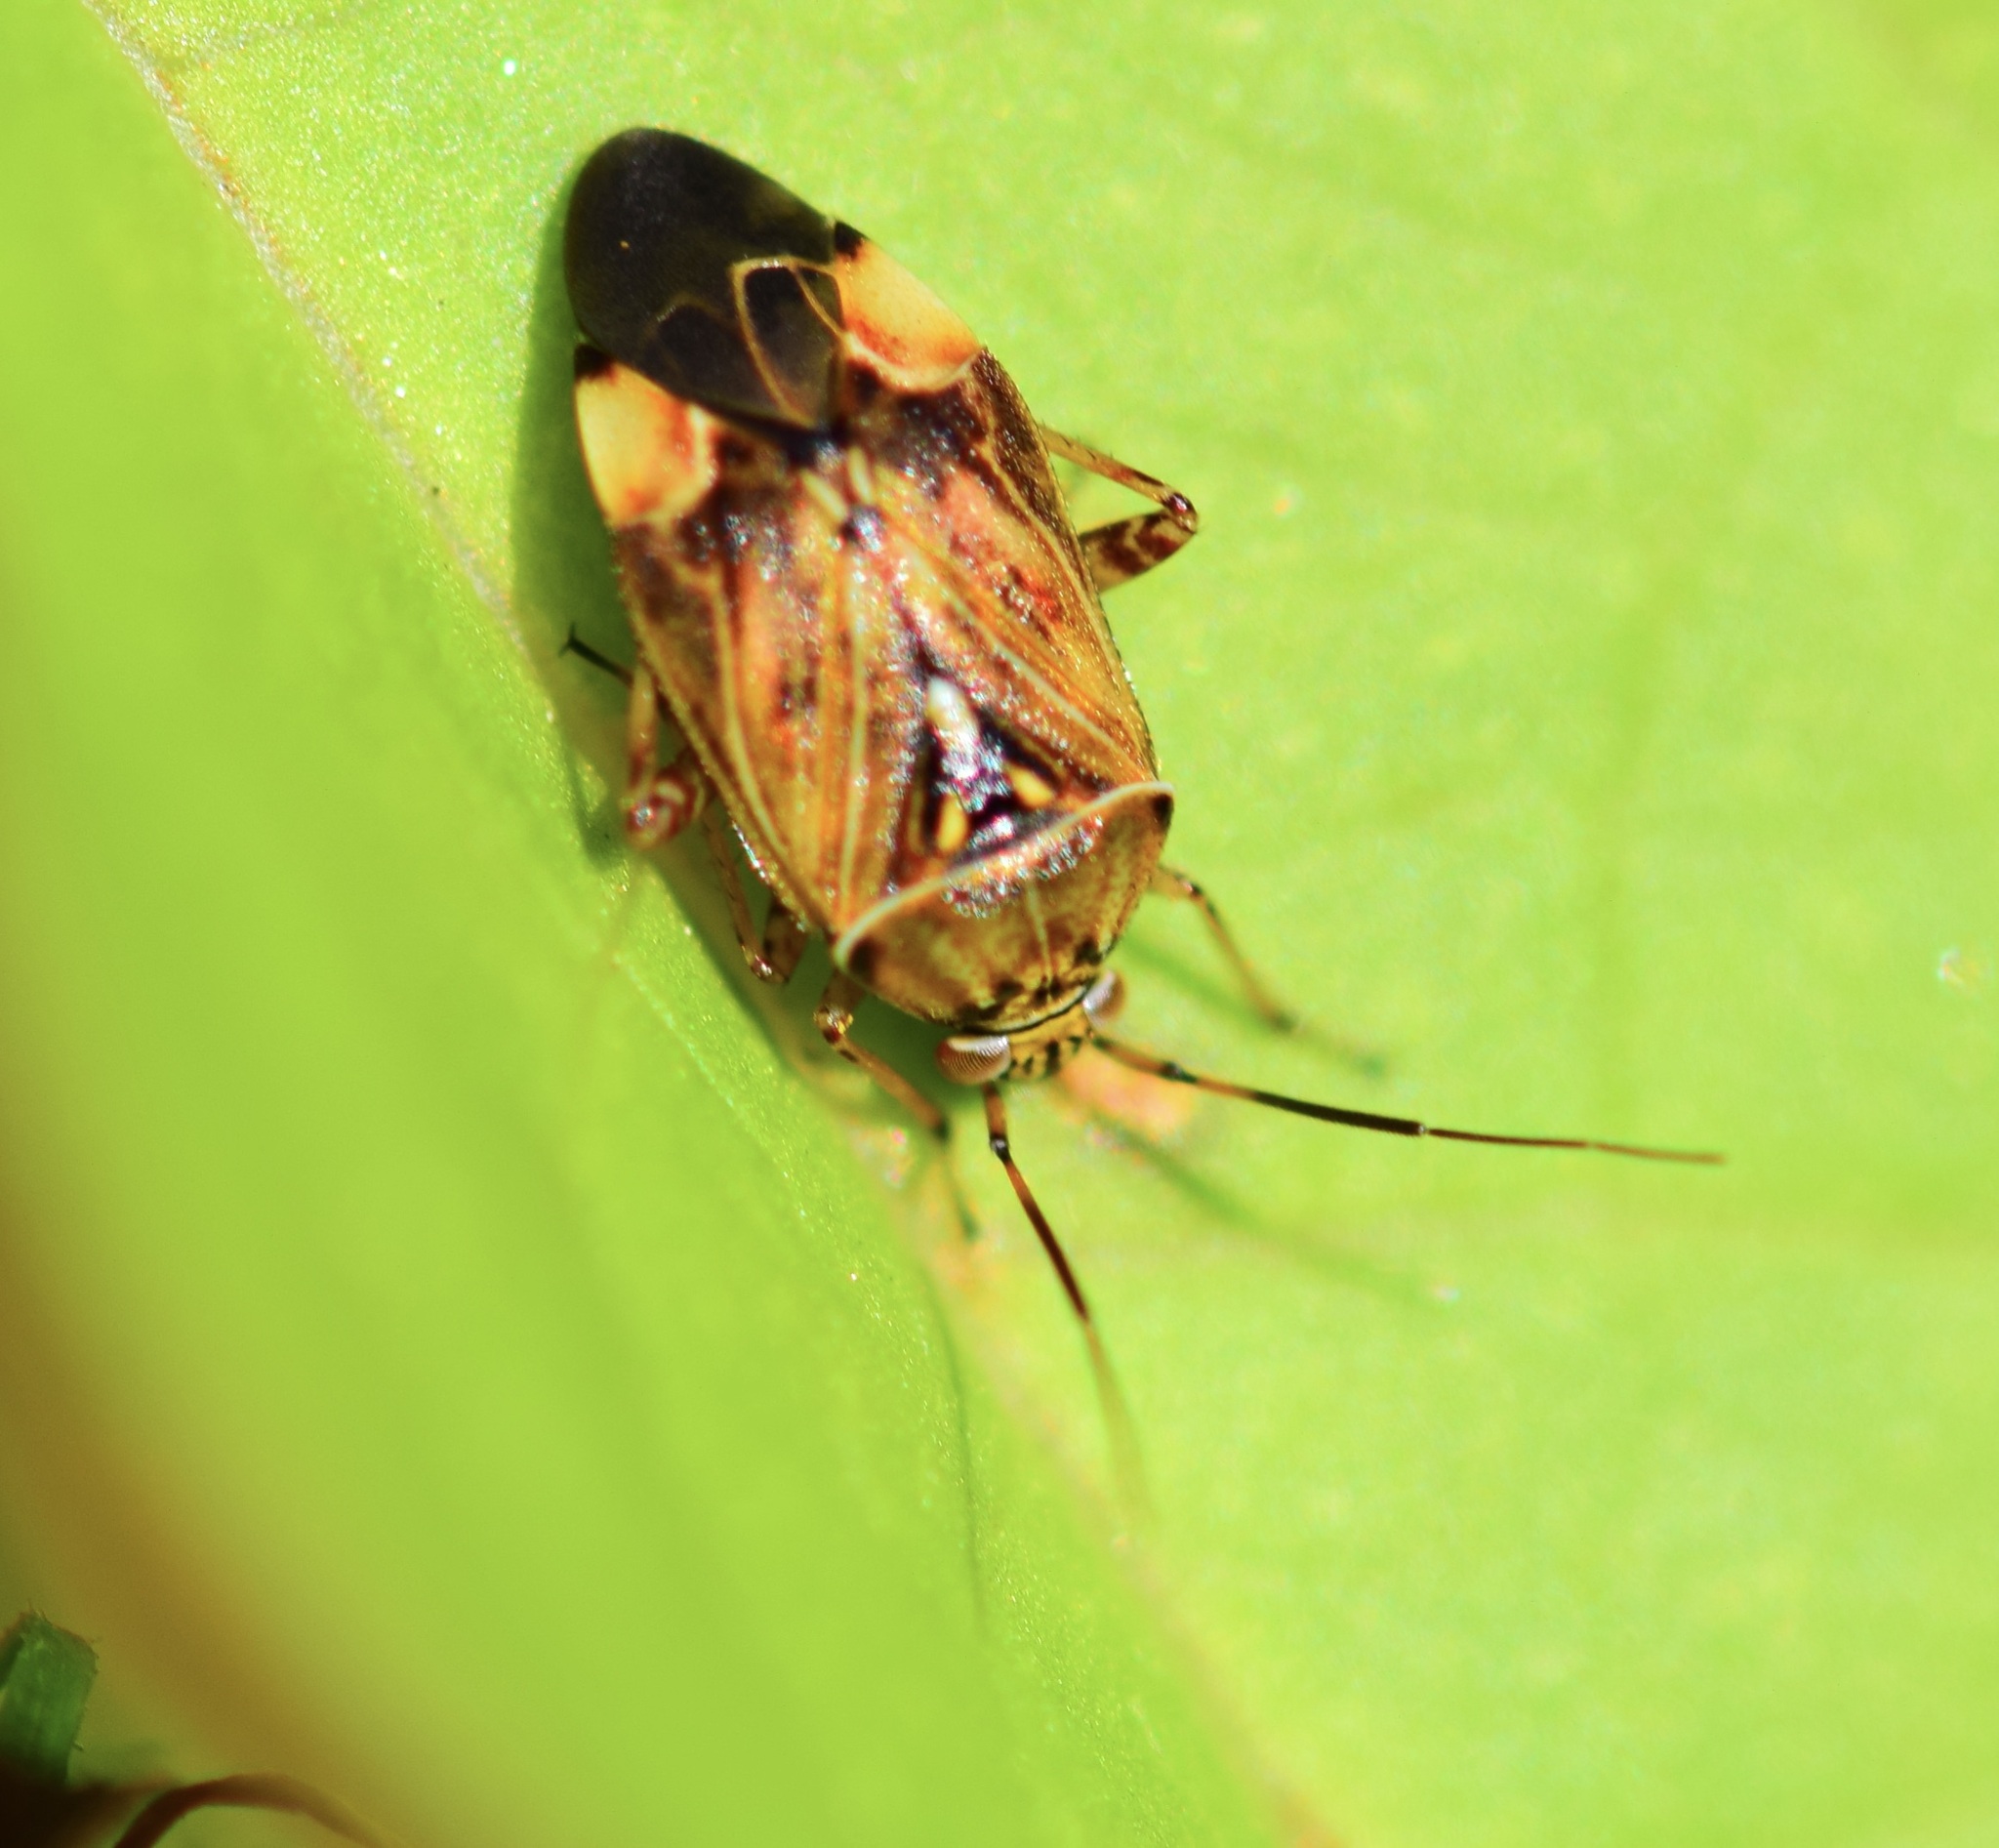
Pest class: lygus_bug